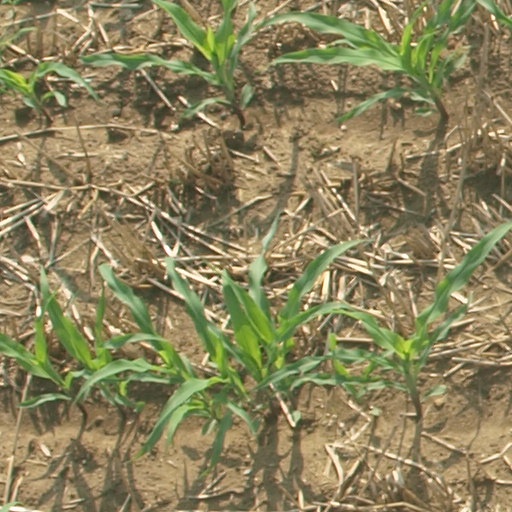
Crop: maize; corn